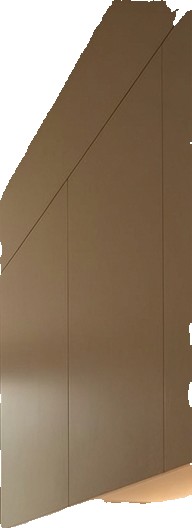
Surface category: cabinetry